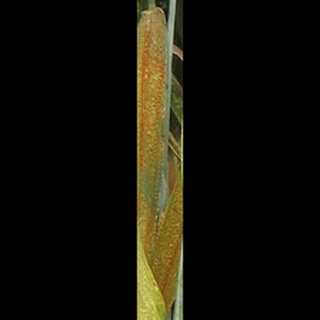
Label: wheat_brown_rust